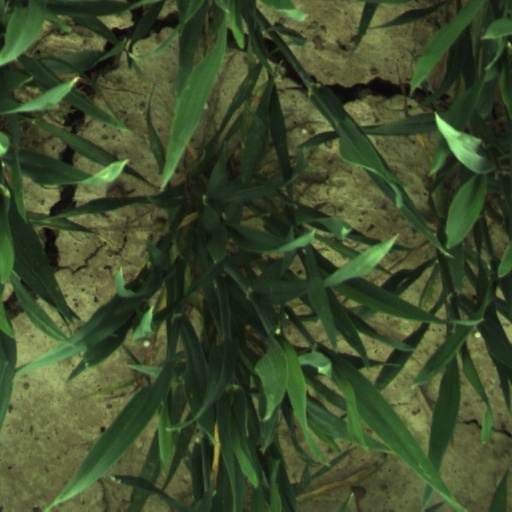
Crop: wheat